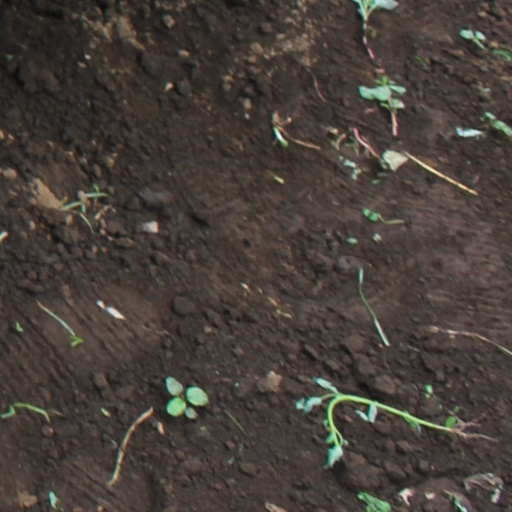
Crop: soybean